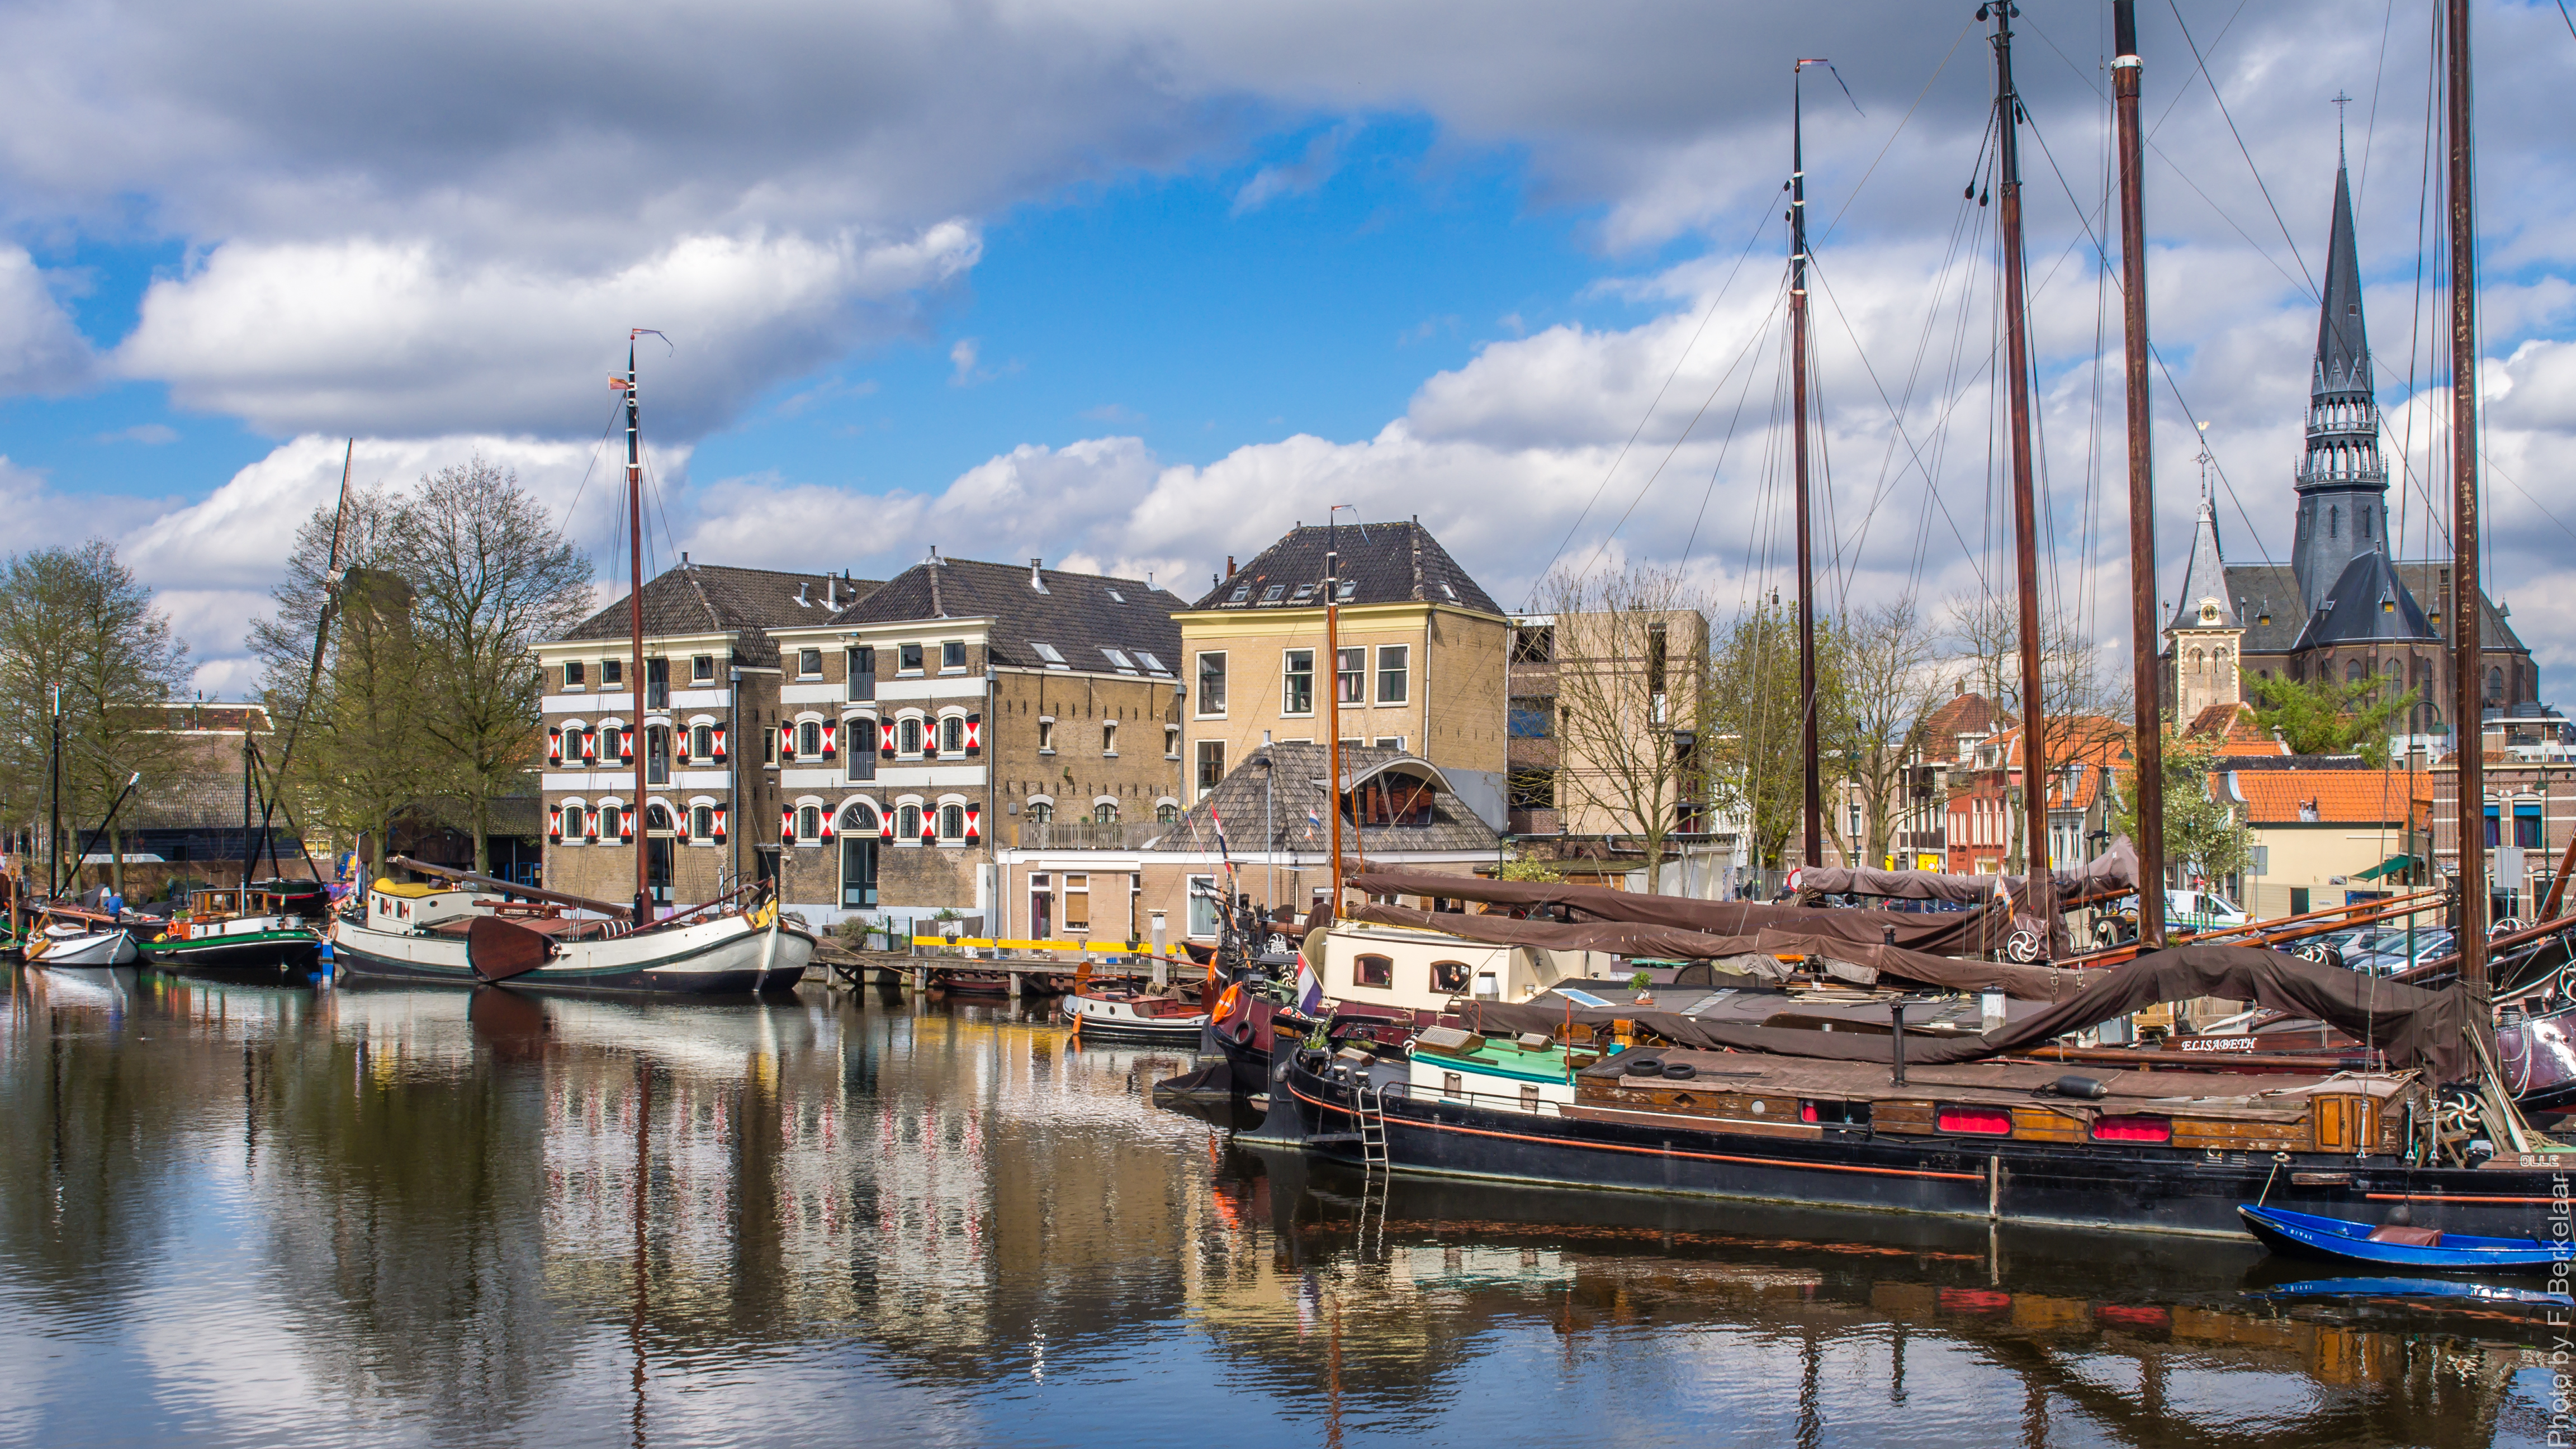
sea, dock, boat, town, river, canal, cityscape, reflection, vehicle, harbor, marina, port, tourism, waterway, body of water, nederland, zuidholland, turismo, twop, tourisme, tourismus, nl, olympusm1240mmf28, bezienswaardigheid, gouda, tourismo, toerisme, cityofgouda, landform, sehensw rdigkeit, turfsingel, museumhaven, mallegatsluis, gouwekerk